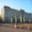
Label: castle